Nobiru Station

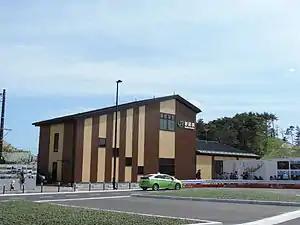
Nobiru Station in May 2015

is a railway station on the Senseki Line in the city of Higashimatsushima, Miyagi Prefecture, Japan, operated by the East Japan Railway Company (JR East).